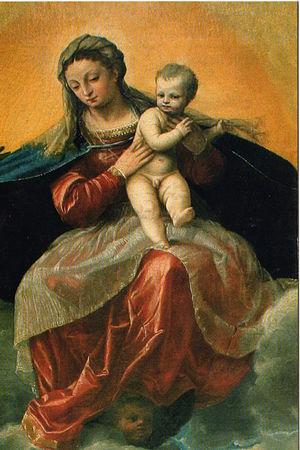
Antonio Badile est un peintre italien de la Renaissance appartenant à l'école véronaise.